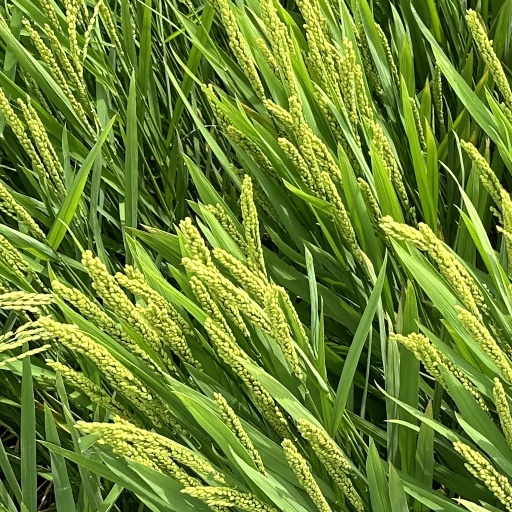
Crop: rice